Describe the emotion expressed in this image:  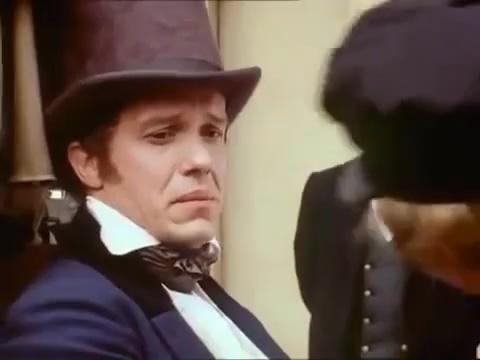
This person displays Suffering, valence and arousal with high intensity.